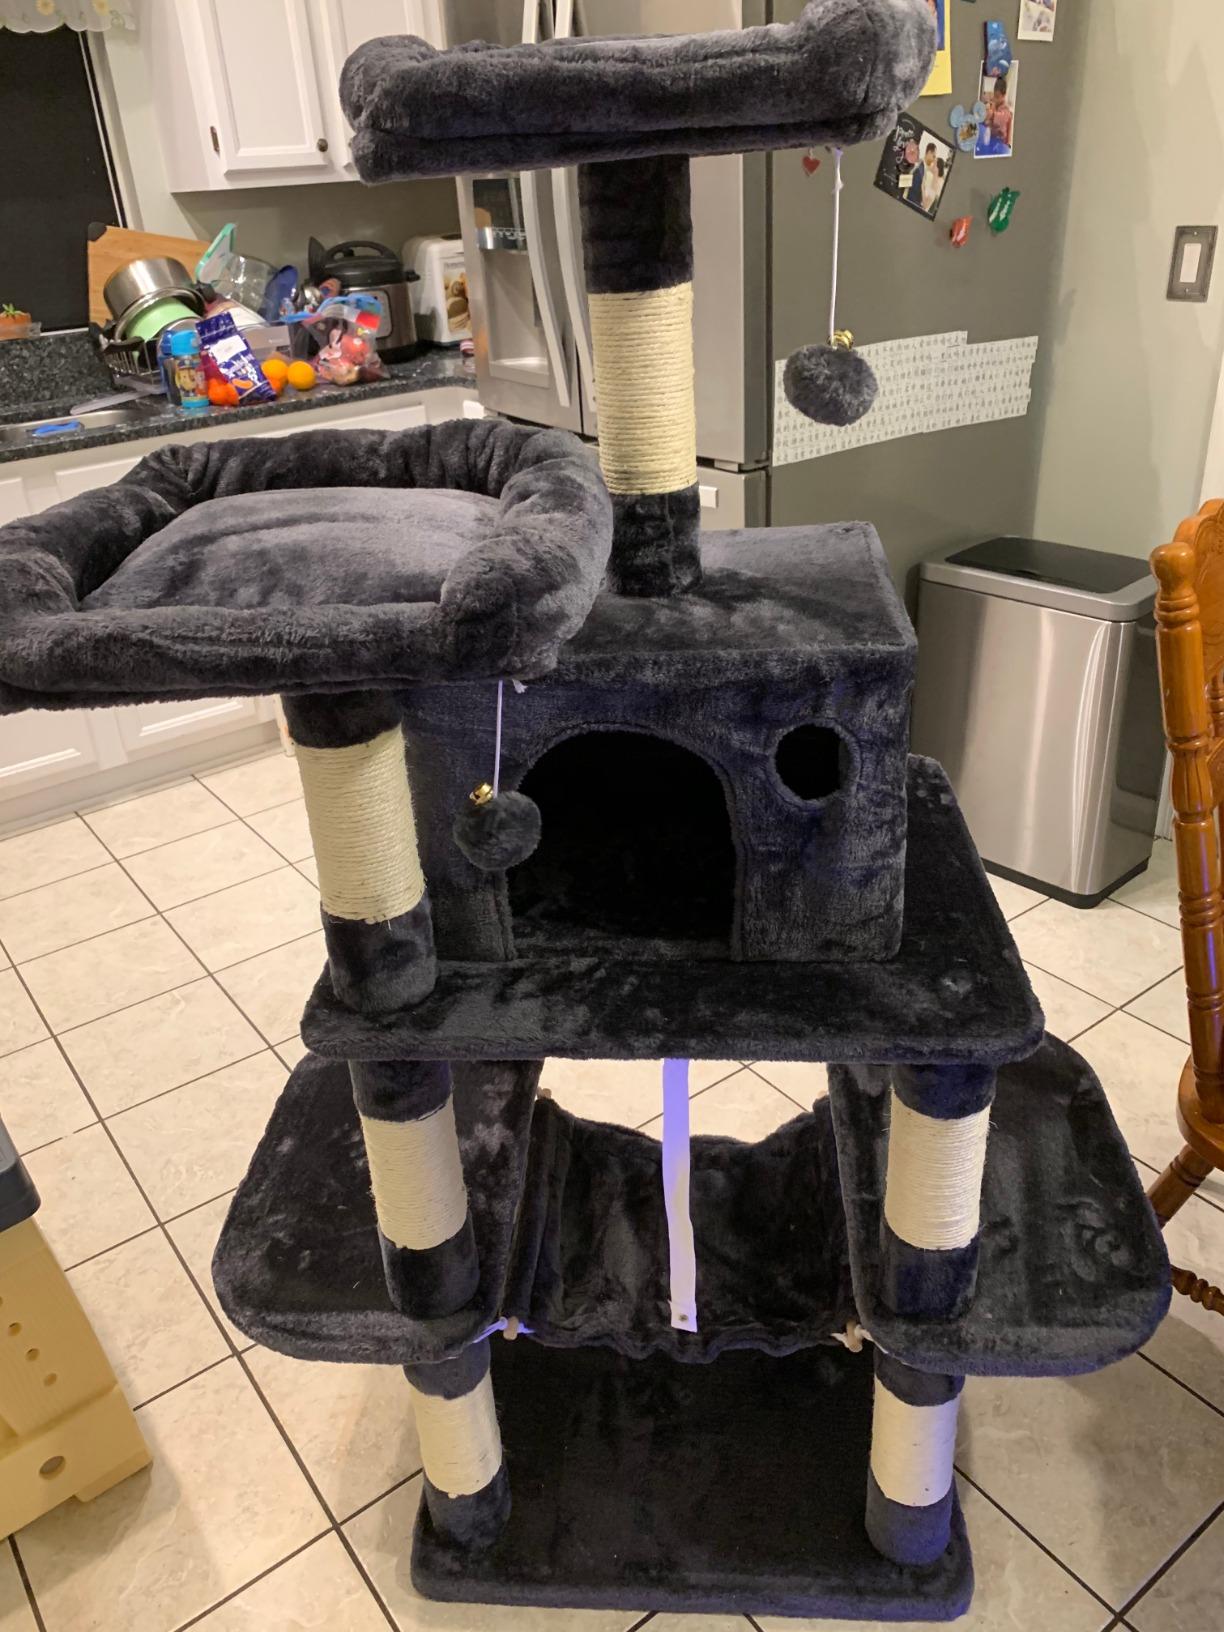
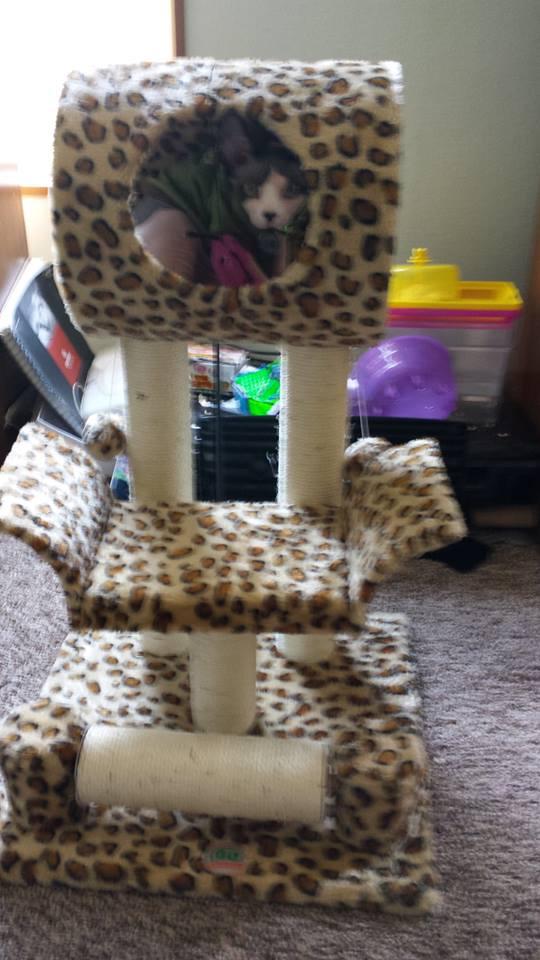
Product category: items_cat tree
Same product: no